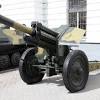
Label: Self Propelled Artillery